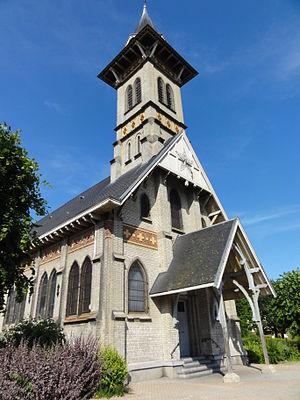
Église Saint-Auguste des cités de la Fosse n° 8 - 8 bis de la Compagnie des mines de Lens, Vendin-le-Vieil, Pas-de-Calais, Nord-Pas-de-Calais, France.
La fosse nᵒ 8 - 8 bis dite Saint-Auguste ou Auguste Descamps de la Compagnie des mines de Lens est un ancien charbonnage du Bassin minier du Nord-Pas-de-Calais, situé à Vendin-le-Vieil. Les deux puits sont commencés en même temps, mais les travaux du nᵒ 8 progressent plus vite que ceux du puits nᵒ 8 bis. Des cités, des écoles, et une église sont construites à proximité de la fosse. Les installations sont détruites durant la Première Guerre mondiale. Elles sont reconstruites suivant le style architectural des mines de Lens d'après-guerre. Le puits nᵒ 8 bis est équipé notamment d'un chevalement en béton armé.